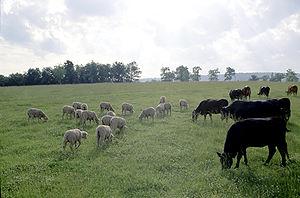
L’élevage, ou vacherie en français louisianais, est l'ensemble des activités qui assurent la multiplication des animaux souvent domestiques, parfois sauvages, pour l'usage des humains.